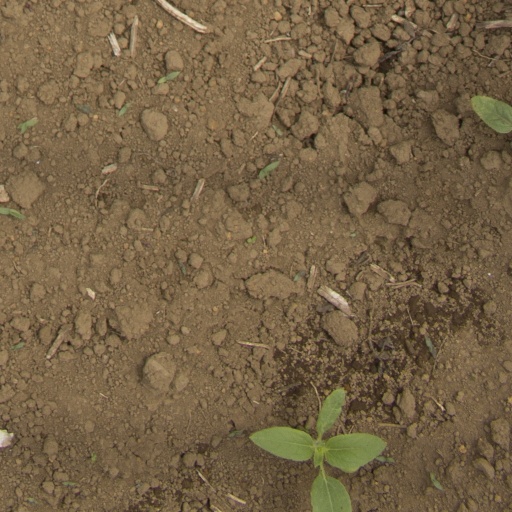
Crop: Jerusalem artichoke